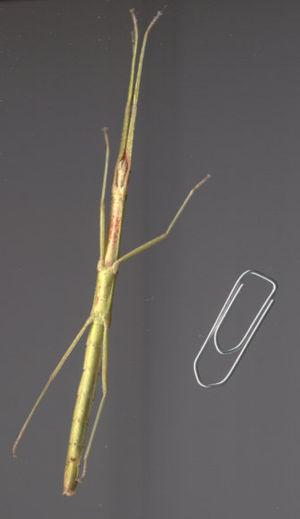
Le phasme morose est une espèce de phasmes originaire d'Inde. On l'appelle également Phasme bâton, bâton du diable ou encore dixippe morose, de son premier nom attribué par son descripteur Sinéty en 1901 : Dixippus morosus. La femelle mesure 8,5 centimètres de longueur et les mâles sont très rares. Comme d'autres espèces de phasmes, il est couramment utilisé dans les écoles afin d'étudier les stratégies adaptatives des espèces et leur cycle de vie.
Lonchodinae est une sous-famille de phasmes appartenant à la famille des Phasmatidae.